James Pitman

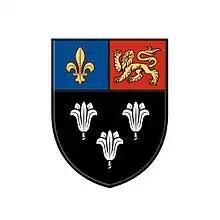
Pitman attended Eton College

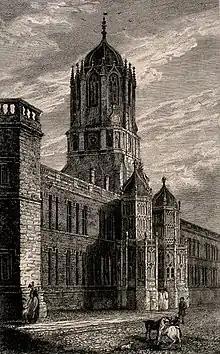
Pitman attended Christ Church, Oxford

Isaac James Pitman was born in Kensington, London, on the 14th of August 1901. His father was Ernest Pitman, and his mother was Frances Isabel Pitman, née Butler. He was the eldest child in the family and had five other siblings, but three were killed in the Second World War: